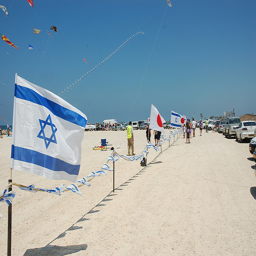
A sandy beach with an Israeli and Japanese flag on it.
Flags from different countries posted in the sand on the beach.
Many flags are hung up on a busy beach.
a beach are with several international flags near cars and kites
a flag on a pole in the snow